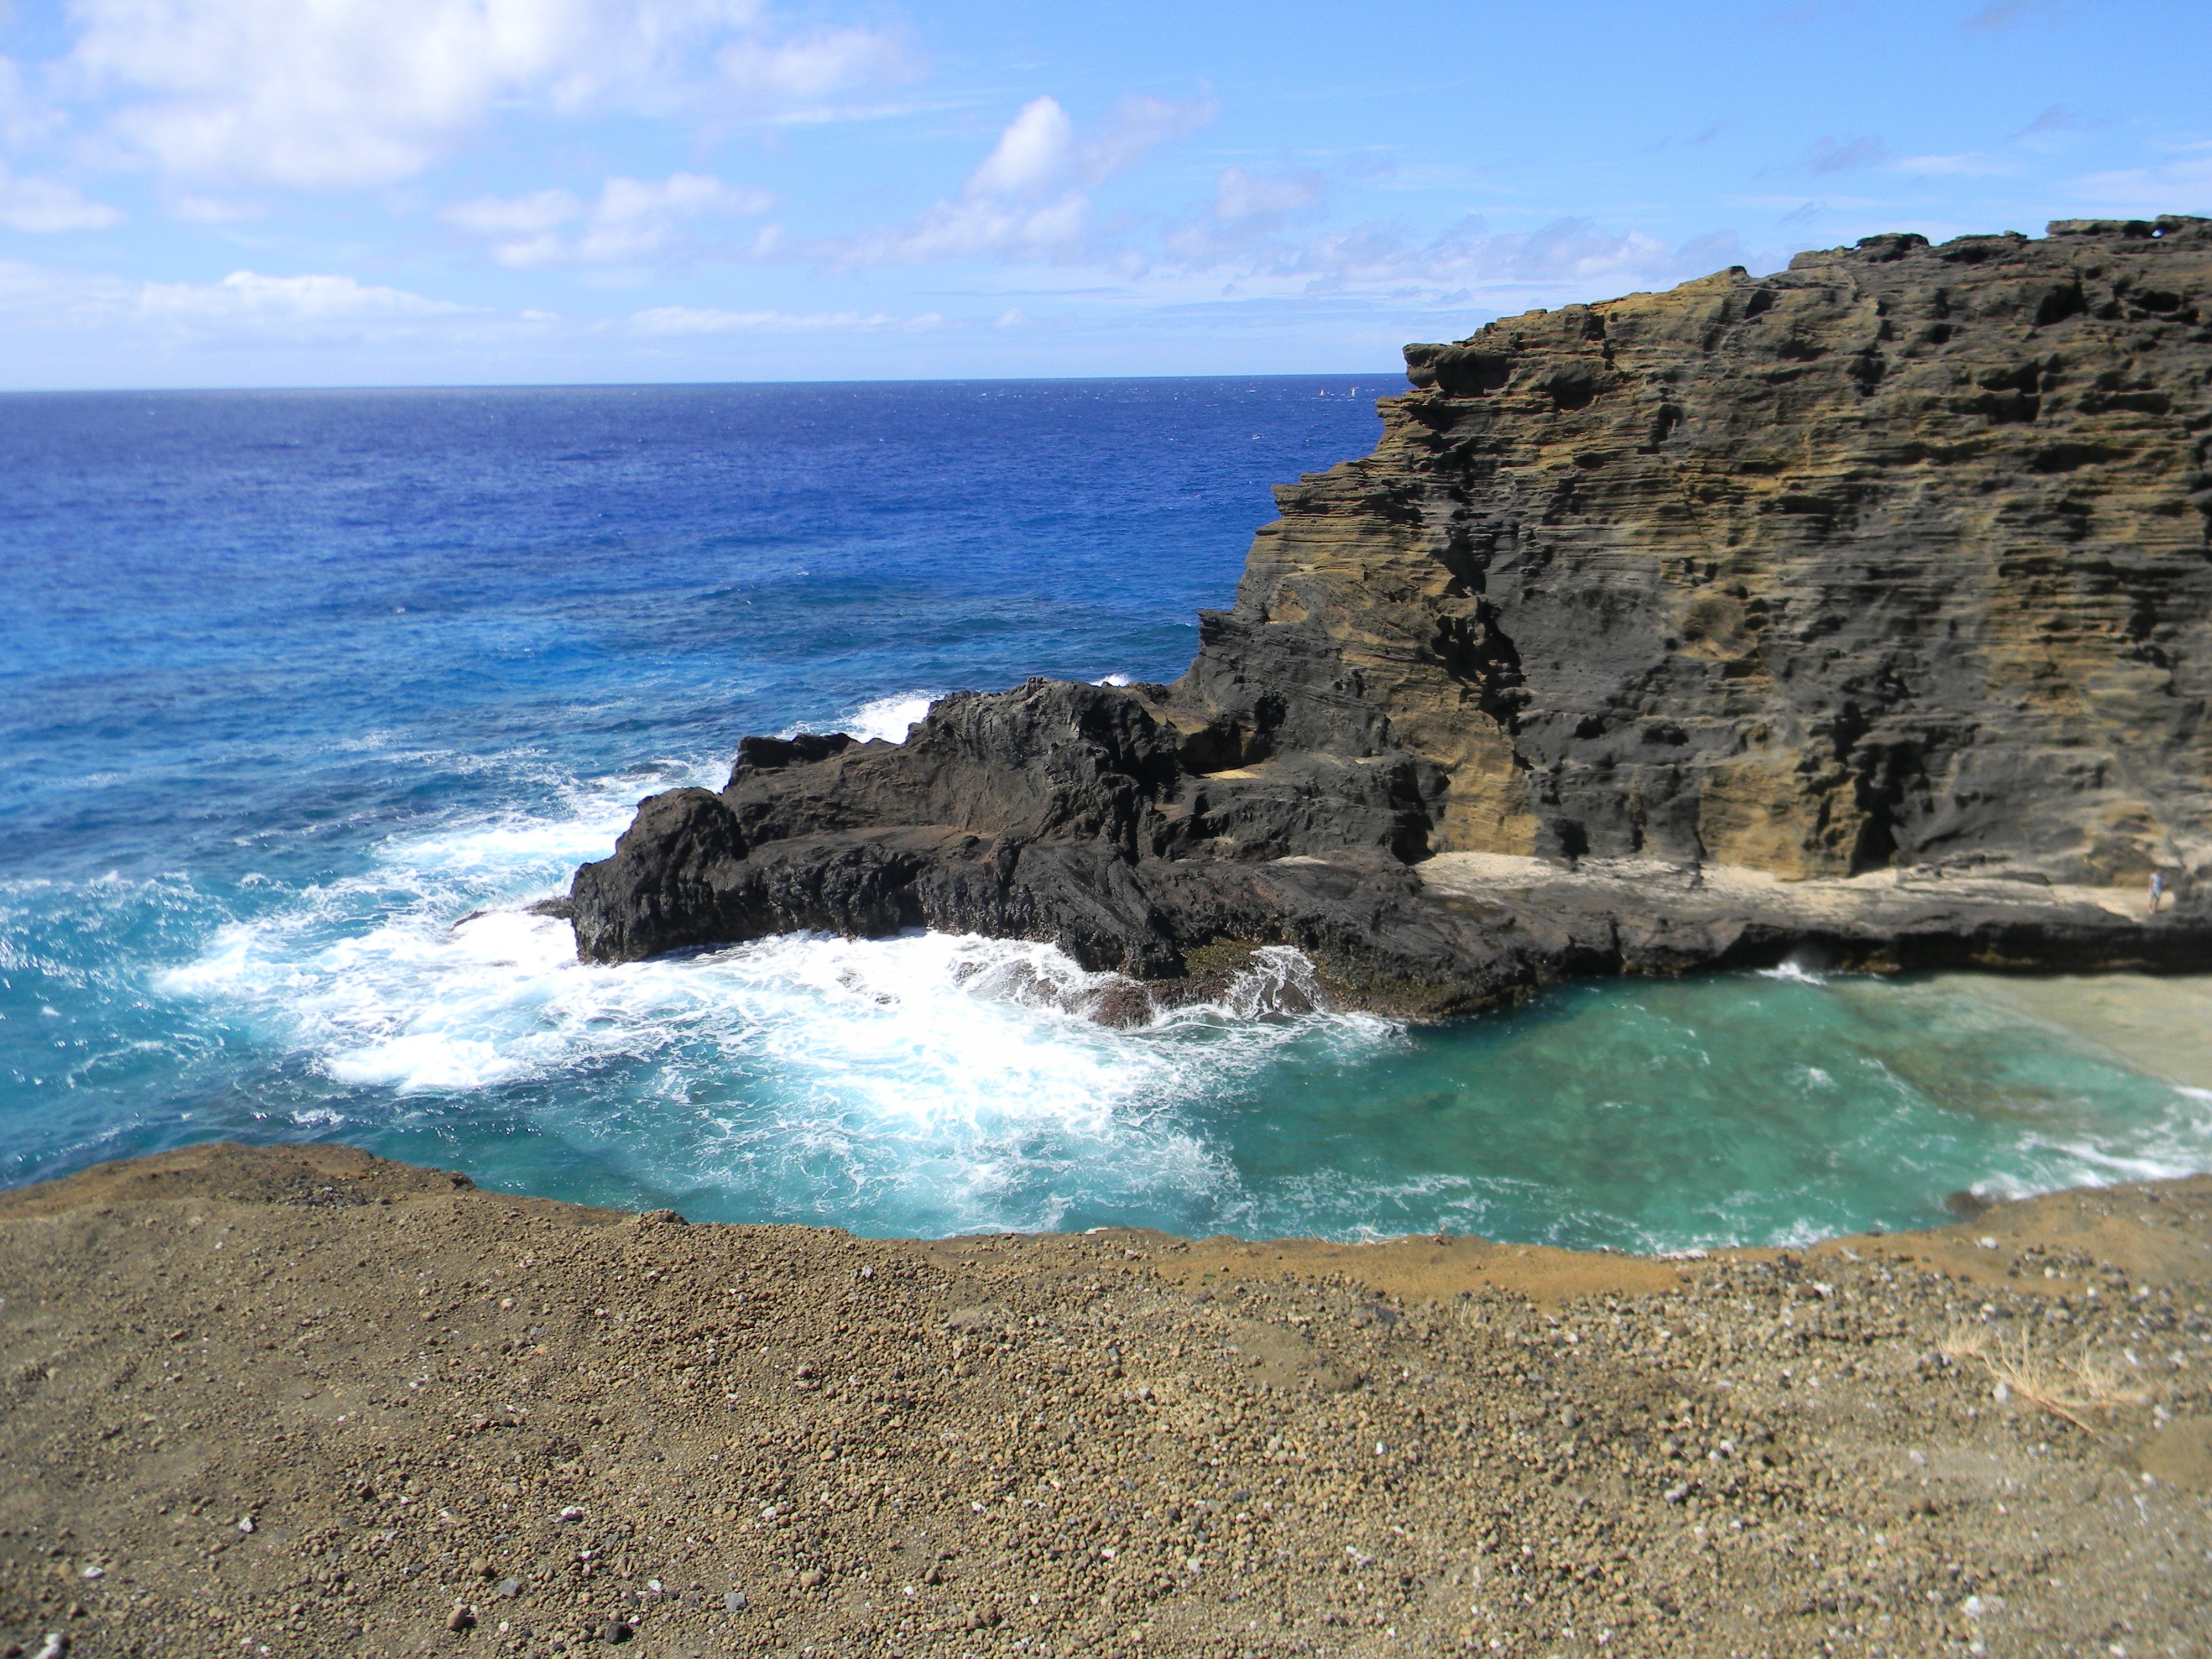
beach, sea, coast, water, sand, rock, ocean, sky, shore, wave, vacation, travel, formation, cliff, cove, tropical, bay, island, stack, hawaii, terrain, material, body of water, headland, resort, hawaiian, cape, volcanic, islet, landform, geographical feature, wind wave, promontory